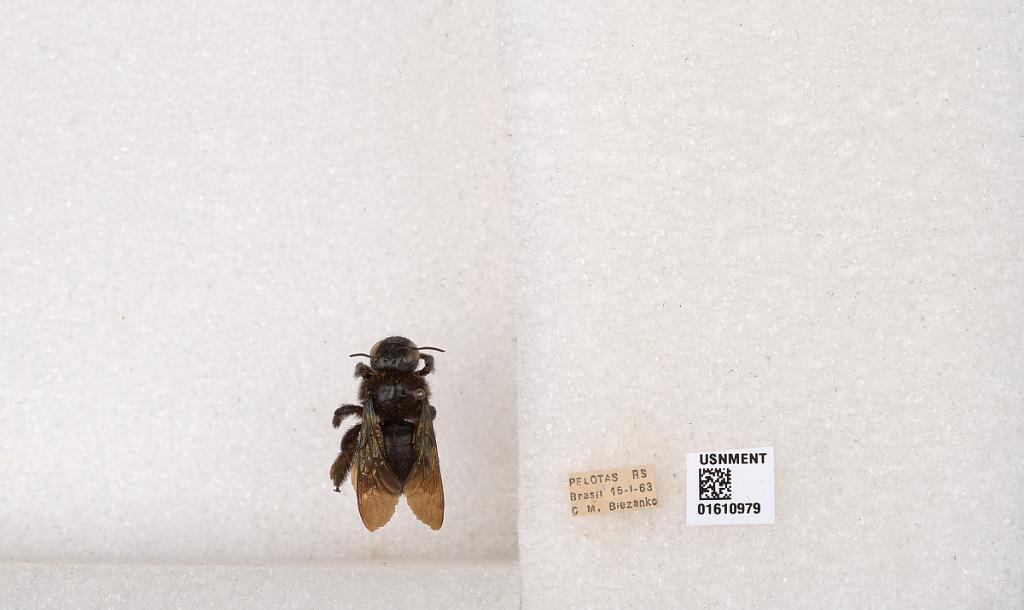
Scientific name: Xylocopa (Stenoxylocopa) artifex Smith
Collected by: C. Biezanko
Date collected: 1963-1-15
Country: Brazil
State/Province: Rio Grande do Sul
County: Pelotas
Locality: Pelotas
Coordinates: -31.6247, -52.3322